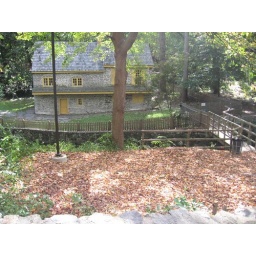
the building is an old paper mill, built by the rittenhouse family